Scanning transmission electron microscopy

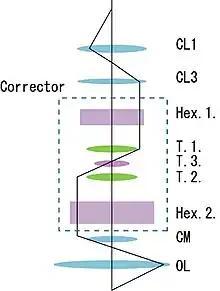
Schematic of a STEM with aberration corrector

The first STEM was built in 1938 by Baron Manfred von Ardenne, working in Berlin for Siemens. However, at the time the results were inferior to those of transmission electron microscopy, and von Ardenne only spent two years working on the problem. The microscope was destroyed in an air raid in 1944, and von Ardenne did not return to his work after World War II.